BMW E41 / P80 engine

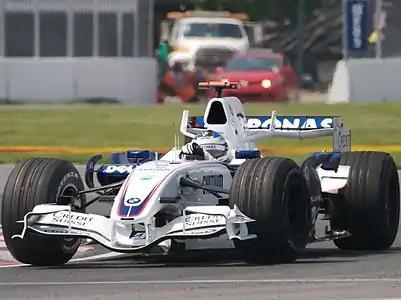
Heidfeld took BMW Sauber's best result of with second place at the Canadian Grand Prix.

On 19 October 2006, BMW announced that Robert Kubica would partner Nick Heidfeld for the 2007 Formula One season with Sebastian Vettel taking the test and reserve driver role. Timo Glock was later signed as the team's second test driver. The team launched its 2007 car, the F1.07, on January 16, 2007.